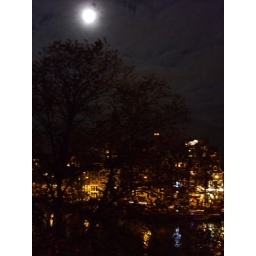
moon over a tree from the window of the Eureka Hotel